Temelín Nuclear Power Station

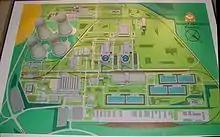
Model of the plant at the information centre. The light green area was originally intended for the two unbuilt reactors.

Planning for the Temelín Nuclear Power Station began in the late 1970s, and the final project was submitted in 1985. Construction of four operating units began in 1987. The project was expected to be completed in 1991, with estimated building costs of 35 billion CSK. Six villages were demolished by the then-Communist government to make way for the power station.